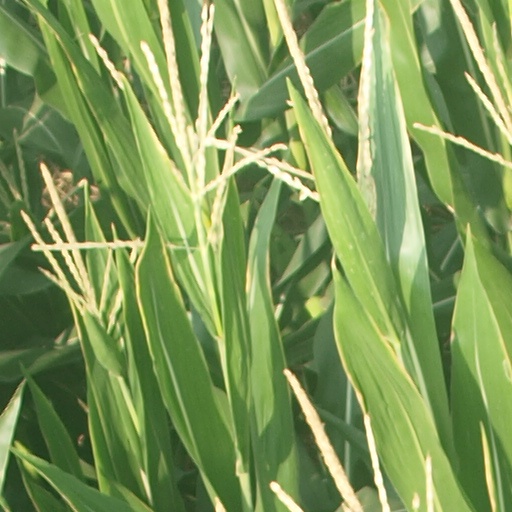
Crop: maize; corn